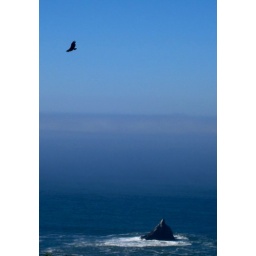
ca bird over ocean and rock